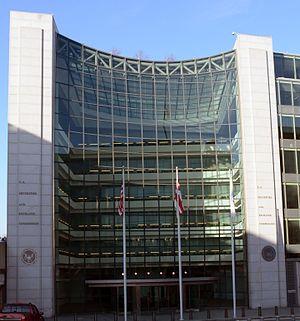
La U.S. Securities and Exchange Commission, communément appelée la Securities and Exchange Commission, souvent abrégée en « la SEC », est l'organisme fédéral américain de réglementation et de contrôle des marchés financiers. C'est en quelque sorte le « gendarme de la Bourse » américain, aux fonctions généralement similaires à celles de l’Autorité des marchés financiers que l'on rencontre dans d’autres États. Ses pouvoirs et sa composition ont été profondément remaniés par le « Dodd–Frank Wall Street Reform and Consumer Protection Act » de 2010.